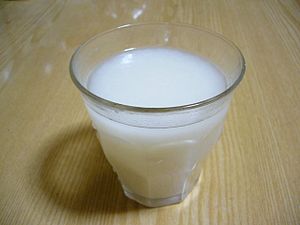
Amazake
Glas med amazake.
Amazake, også kaldet rei, er en traditionel japansk drik af gæret ris. Den er sød med lidt eller intet alkohol og hører til familien af traditionelle japanske retter, der laves ved hjælp af svampen kouji. Desuden benyttes miso, sojasovs og sake.